Kohat

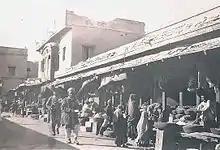
Kohat Tehsil gate in 1919

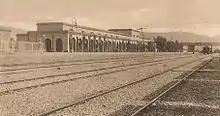
Railway station in 1900

Following British victory over the Sikhs in 1848, Kohat came under British rule and was annexed in March 1849. Lieutenant Pollack was appointed as Kohat's first Assistant Commissioner. British authorities in Peshawar commenced construction of the Kohat Pass road in 1849, and completed it by 1850 despite violent opposition from local tribes. The pass was closed temporarily in 1853 after a quarrel arose among nearby tribes. The road which connected Kohat to Rawalpindi via Khushalgarh was of little trouble compared to the Kohat Pass road.